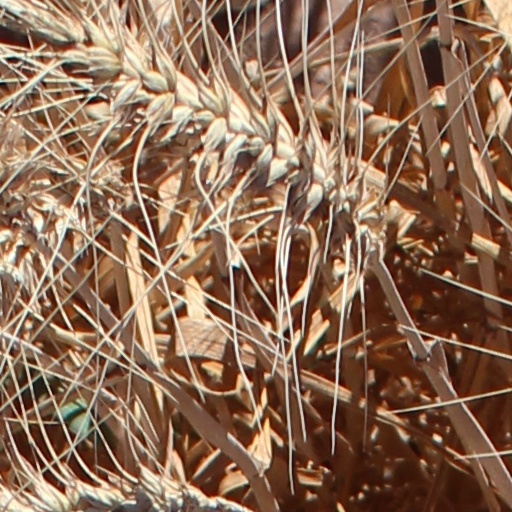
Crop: wheat